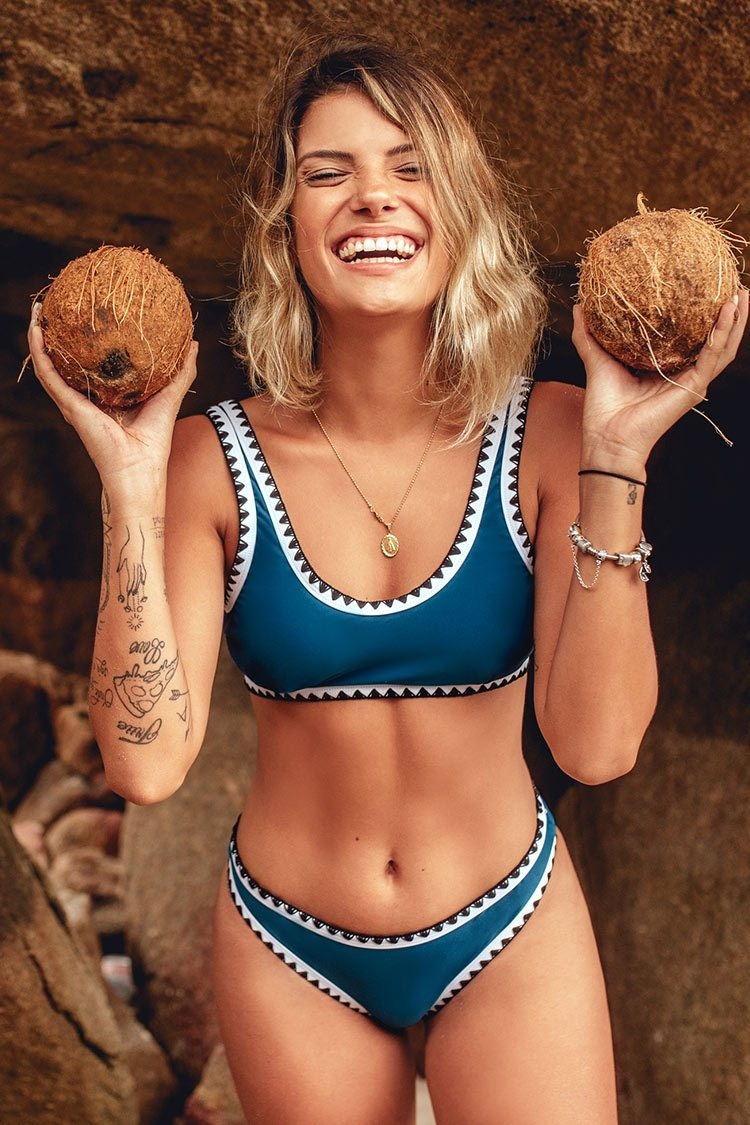
Cupshe Traje De Baño Importado Bikini
- Bikini amarillo - Completamente forrado - Con copas protectora- Talla M ideal 34B-C - Nuevo con etiquetas
Brand: Cupshe
Category: Apparel & Accessories > Clothing > Swimwear > Classic Bikinis